Sky position (RA, Dec in degrees): 158.664, 6.642
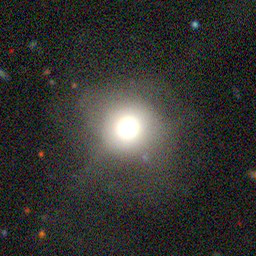
Galaxy morphology: Round Smooth Galaxies